Lawrence Francis Kramer

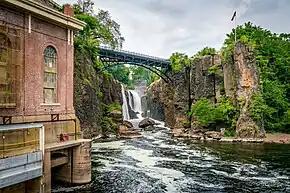
The Great Falls of the Passaic River (pictured here in 2016) were recognized as a national historic site during Kramer's third term in office.

During his third term in office, Kramer considered running for governor against Byrne in 1977 but ultimately opted not to run. He was successful in bringing President Gerald Ford to visit Paterson for the dedication of the Great Falls as a National Historic Landmark District in 1976 and National Historic Civil Engineering Landmark and National Historic Mechanical Engineering Landmark in 1977.